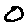
Label: 0